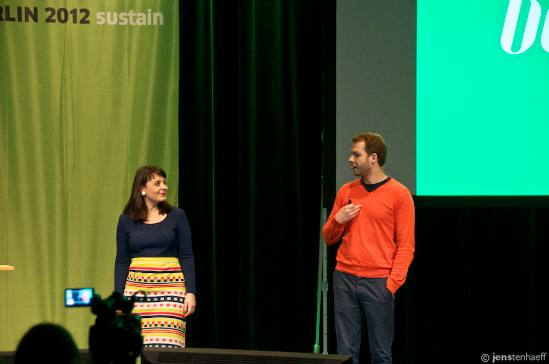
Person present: Yes